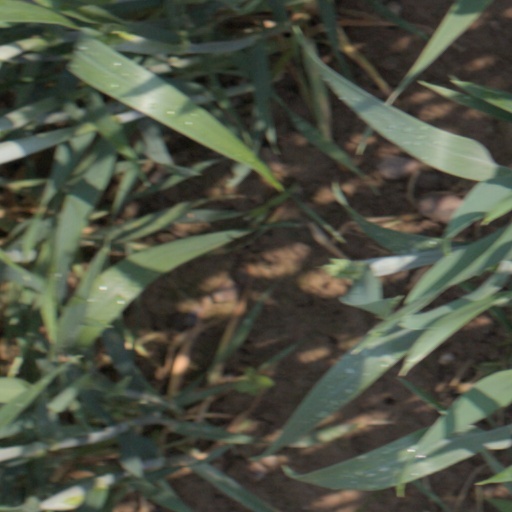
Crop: wheat